History of Dundee

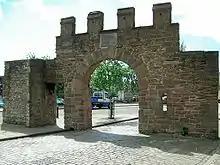
The Wishart Arch is believed to be the only surviving part of the city walls

Dundee became a walled city in 1545 during a period of English hostilities known as the rough wooing (Henry VIII's attempt to extend his Protestant ambitions north by marrying his youngest son Edward, Duke of Cornwall to Mary, Queen of Scots). The Wishart Arch was believed to be the only remaining part of the wall though a piece behind St Paul's Cathedral may have survived, though this remains unconfirmed pursuant to further investigation. Mary maintained the alliance with the French, who captured Protestant opponents, including John Knox, at St Andrews Castle, in nearby east Fife in July 1547. That year, following victory at the Battle of Pinkie Cleugh, the English occupied Edinburgh and went on to destroy much of Dundee by naval bombardment. The Howff Burial Ground, granted to the people of Dundee in 1546, was a gift from Mary. In July 1547, much of the city was destroyed by an English naval bombardment.